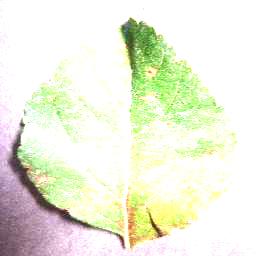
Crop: apple
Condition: cedar_rust